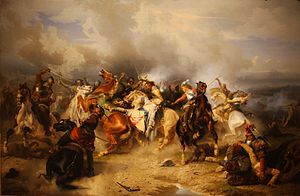
Gustav 2. Adolf af Sverige / Krigene i Tyskland
Slaget ved Lützen.
Gustav 2. Adolf var konge af Sverige fra 1611 til 1632.